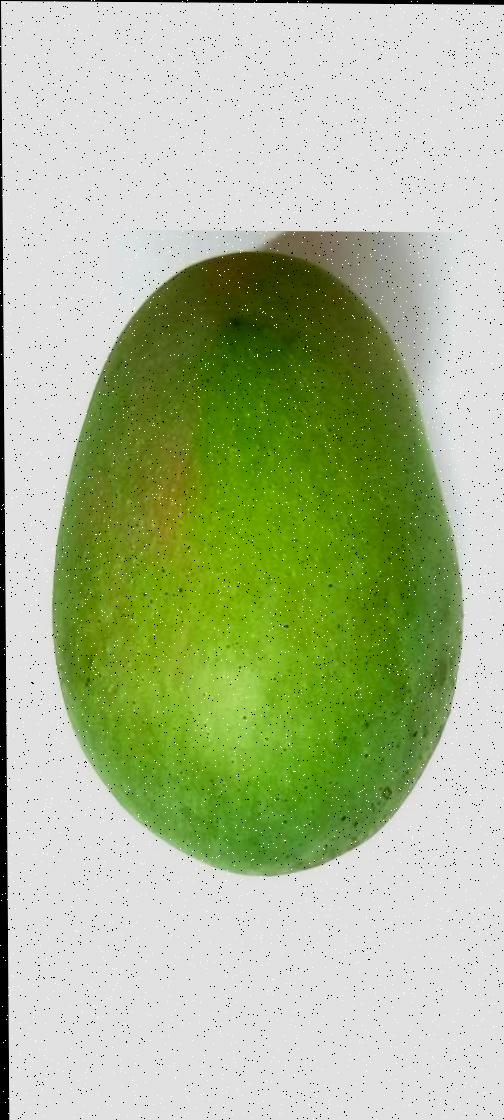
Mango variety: Shada